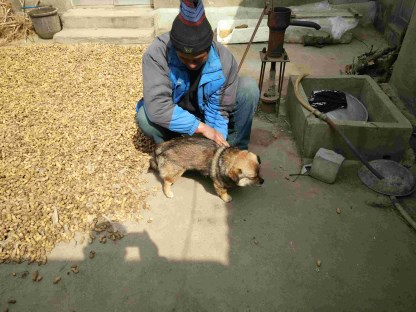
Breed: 3336-n000121-chinese_rural_dog